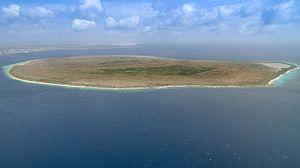
Le parc national marin de Bonaire est la plus ancienne réserve marine du monde. Il comprend les zones marines autour des îles de Bonaire et Klein Bonaire dans les Caraïbes néerlandaises, depuis la ligne des hautes eaux jusqu'à la profondeur de soixante mètres. Le parc fut créé en 1960 et couvre une superficie de corail, d'algues et de mangroves de 2.600 hectares. Le lagon de l'île de Bonaire fait également partie du parc sous-marin.